Leduc RL.21

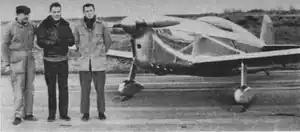
RL.21 with (from left) Prosper (engineer), R. Leduc (designer) and R. Davy (pilot)

The Leduc RL.21 was a single engine, single seat light aircraft built in the late 1950s in France. Designed to achieve high speeds from modest engine power, it set seven class records in the early 1960s.